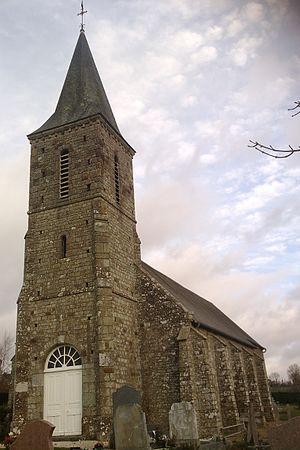
fr:Fourneaux (Manche)
Fourneaux est une commune française, située dans le département de la Manche en région Normandie, peuplée de 146 habitants.